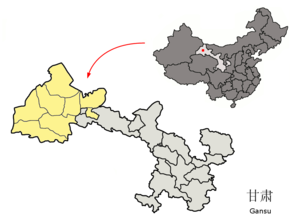
Jiuquan
Jiuquan i Gansu
Jiuquan er et bypræfektur i provinsen Gansu i Folkerepublikken Kina. Det har et areal på 179.744 km² og en befolkning på 962.000.